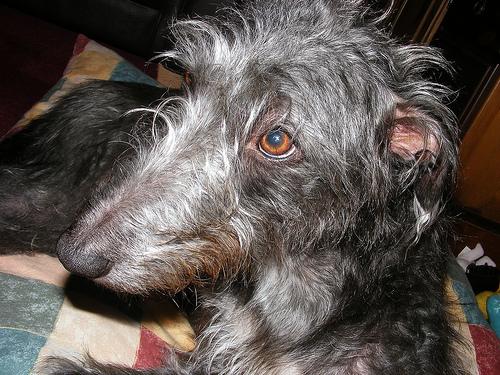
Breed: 224-n000056-Scottish_deerhound